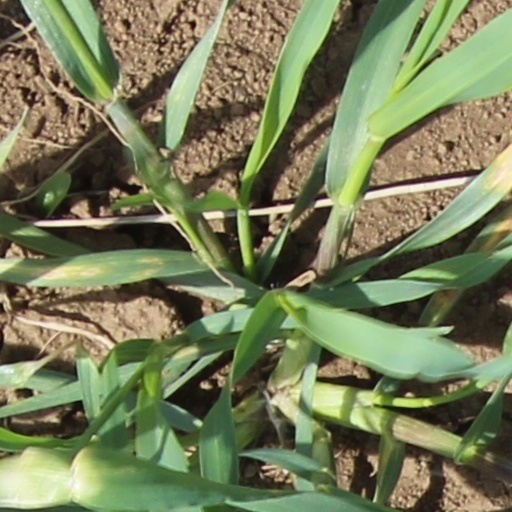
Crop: wheat